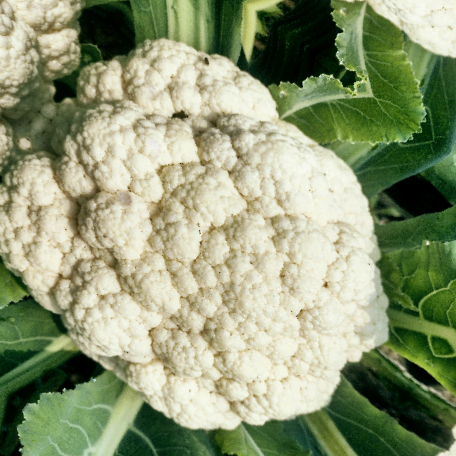
Label: Disease Free